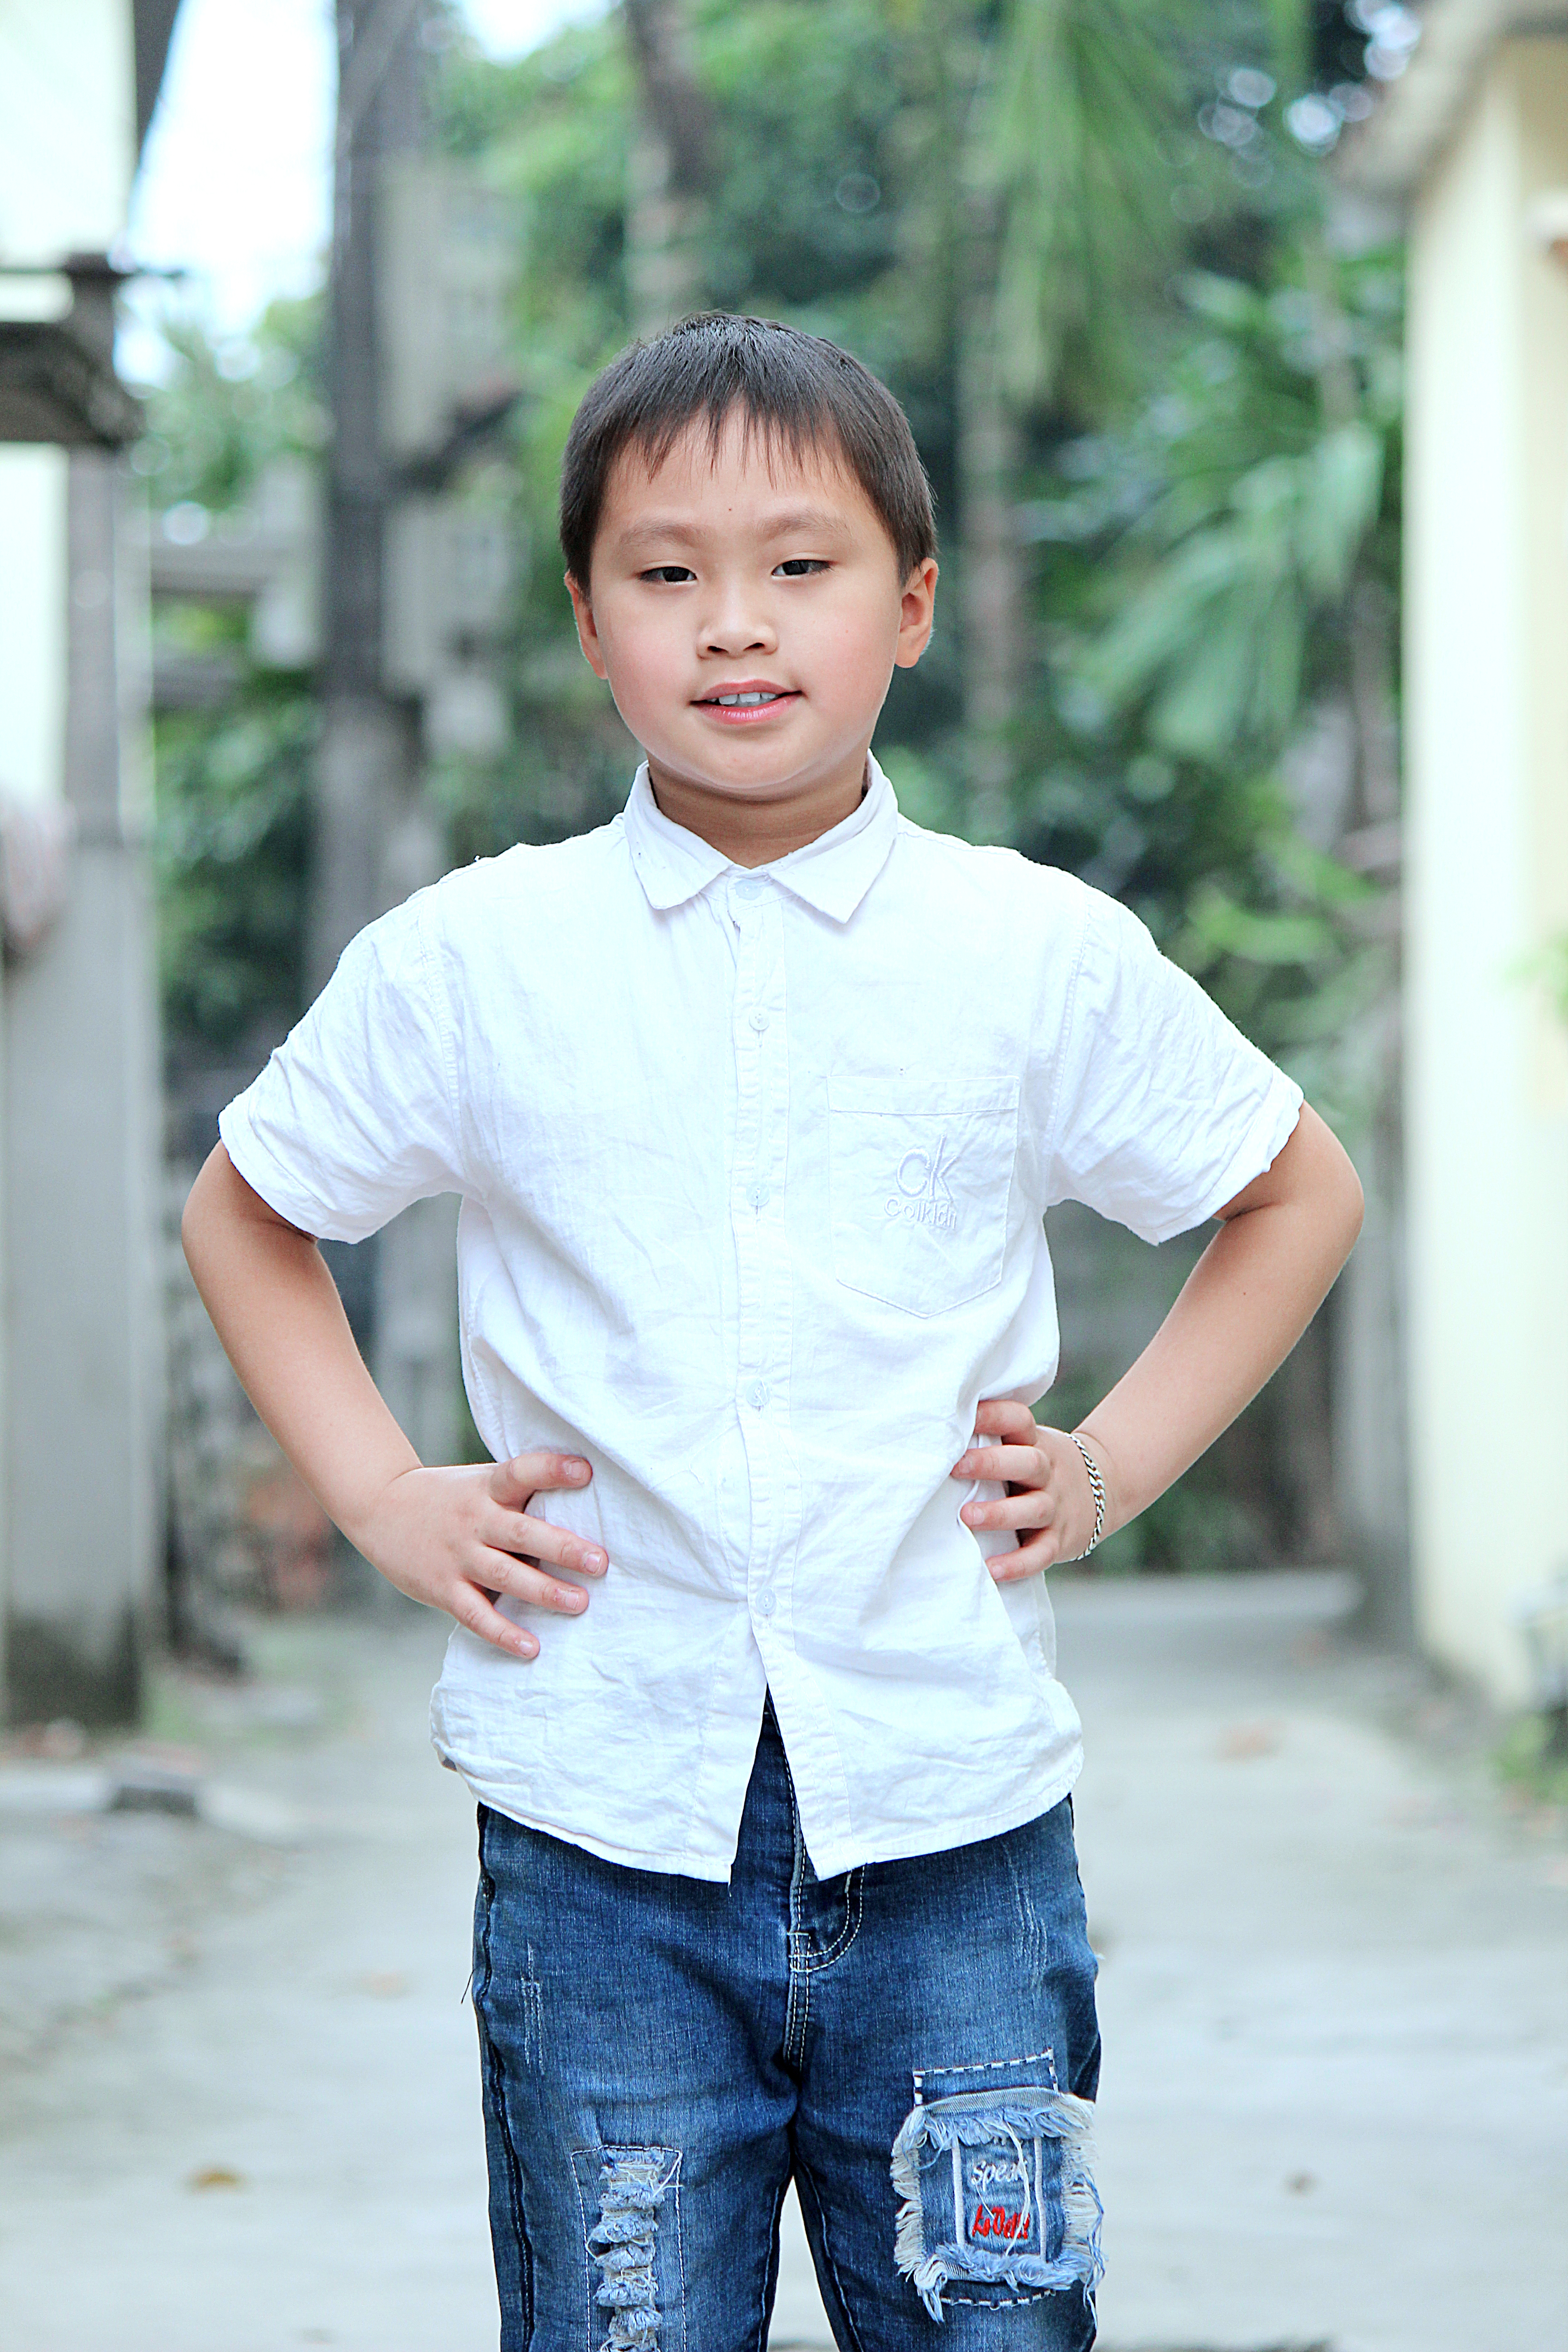
picture, smile, dress shirt, sleeve, happy, collar, plant, black hair, flash photography, denim, plaid, formal wear, t shirt, electric blue, pattern, button, child, toddler, portrait photography, top, sitting